Lodi Dodgers

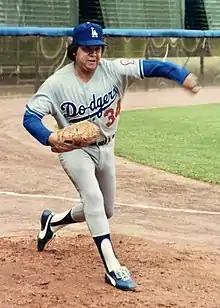
(1981) Fernando Valenzuela, Los Angeles Dodgers. Valenzuela pitched for the 1979 Lodi Dodgers at age 18.

In 1979, Fernando Valenzuela made his Dodgers organization debut with Lodi at age 18. The Dodgers signed Valenzuela on July 6, 1979, for $120,000, obtaining him from the Mexican League. Dodgers scout Mike Brito had seen Valenzuela pitch while scouting another player. The Dodgers Immediately signed Valenzuela and assigned him to Lodi. Pitching for Lodi, Valenzuela was used cautiously by the team after having pitched in the Mexican League. Valenzuela ended the California League season with a 1–2 record and a 1.13 ERA in 3 starts covering 24 innings. Pitcher Bobby Castillo taught Valenzuela him to throw his signature screwball that year. Valenzuela would become the 1981 Rookie of the Year and win the Cy Young Award, making six All-Star teams while pitching for the Los Angeles Dodgers. His #34 is retired by the Dodgers.